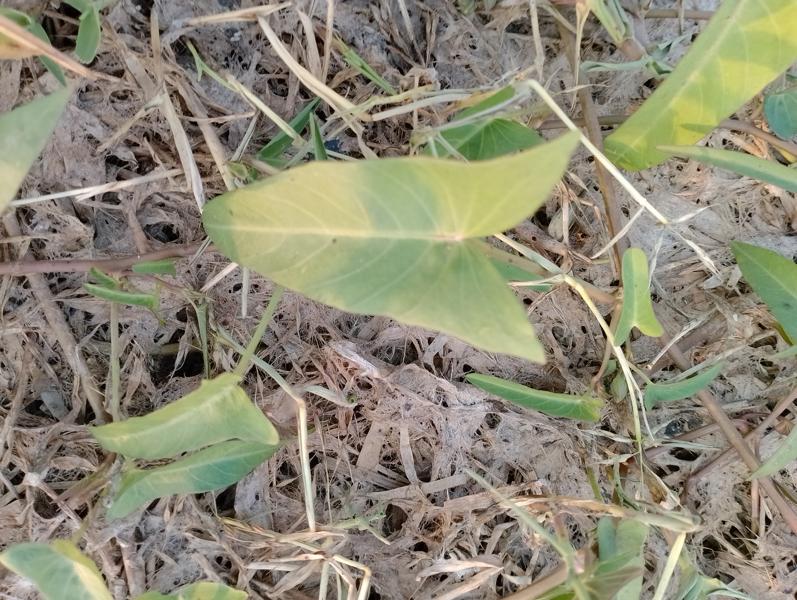
Weed species: Ipomoea aquatic